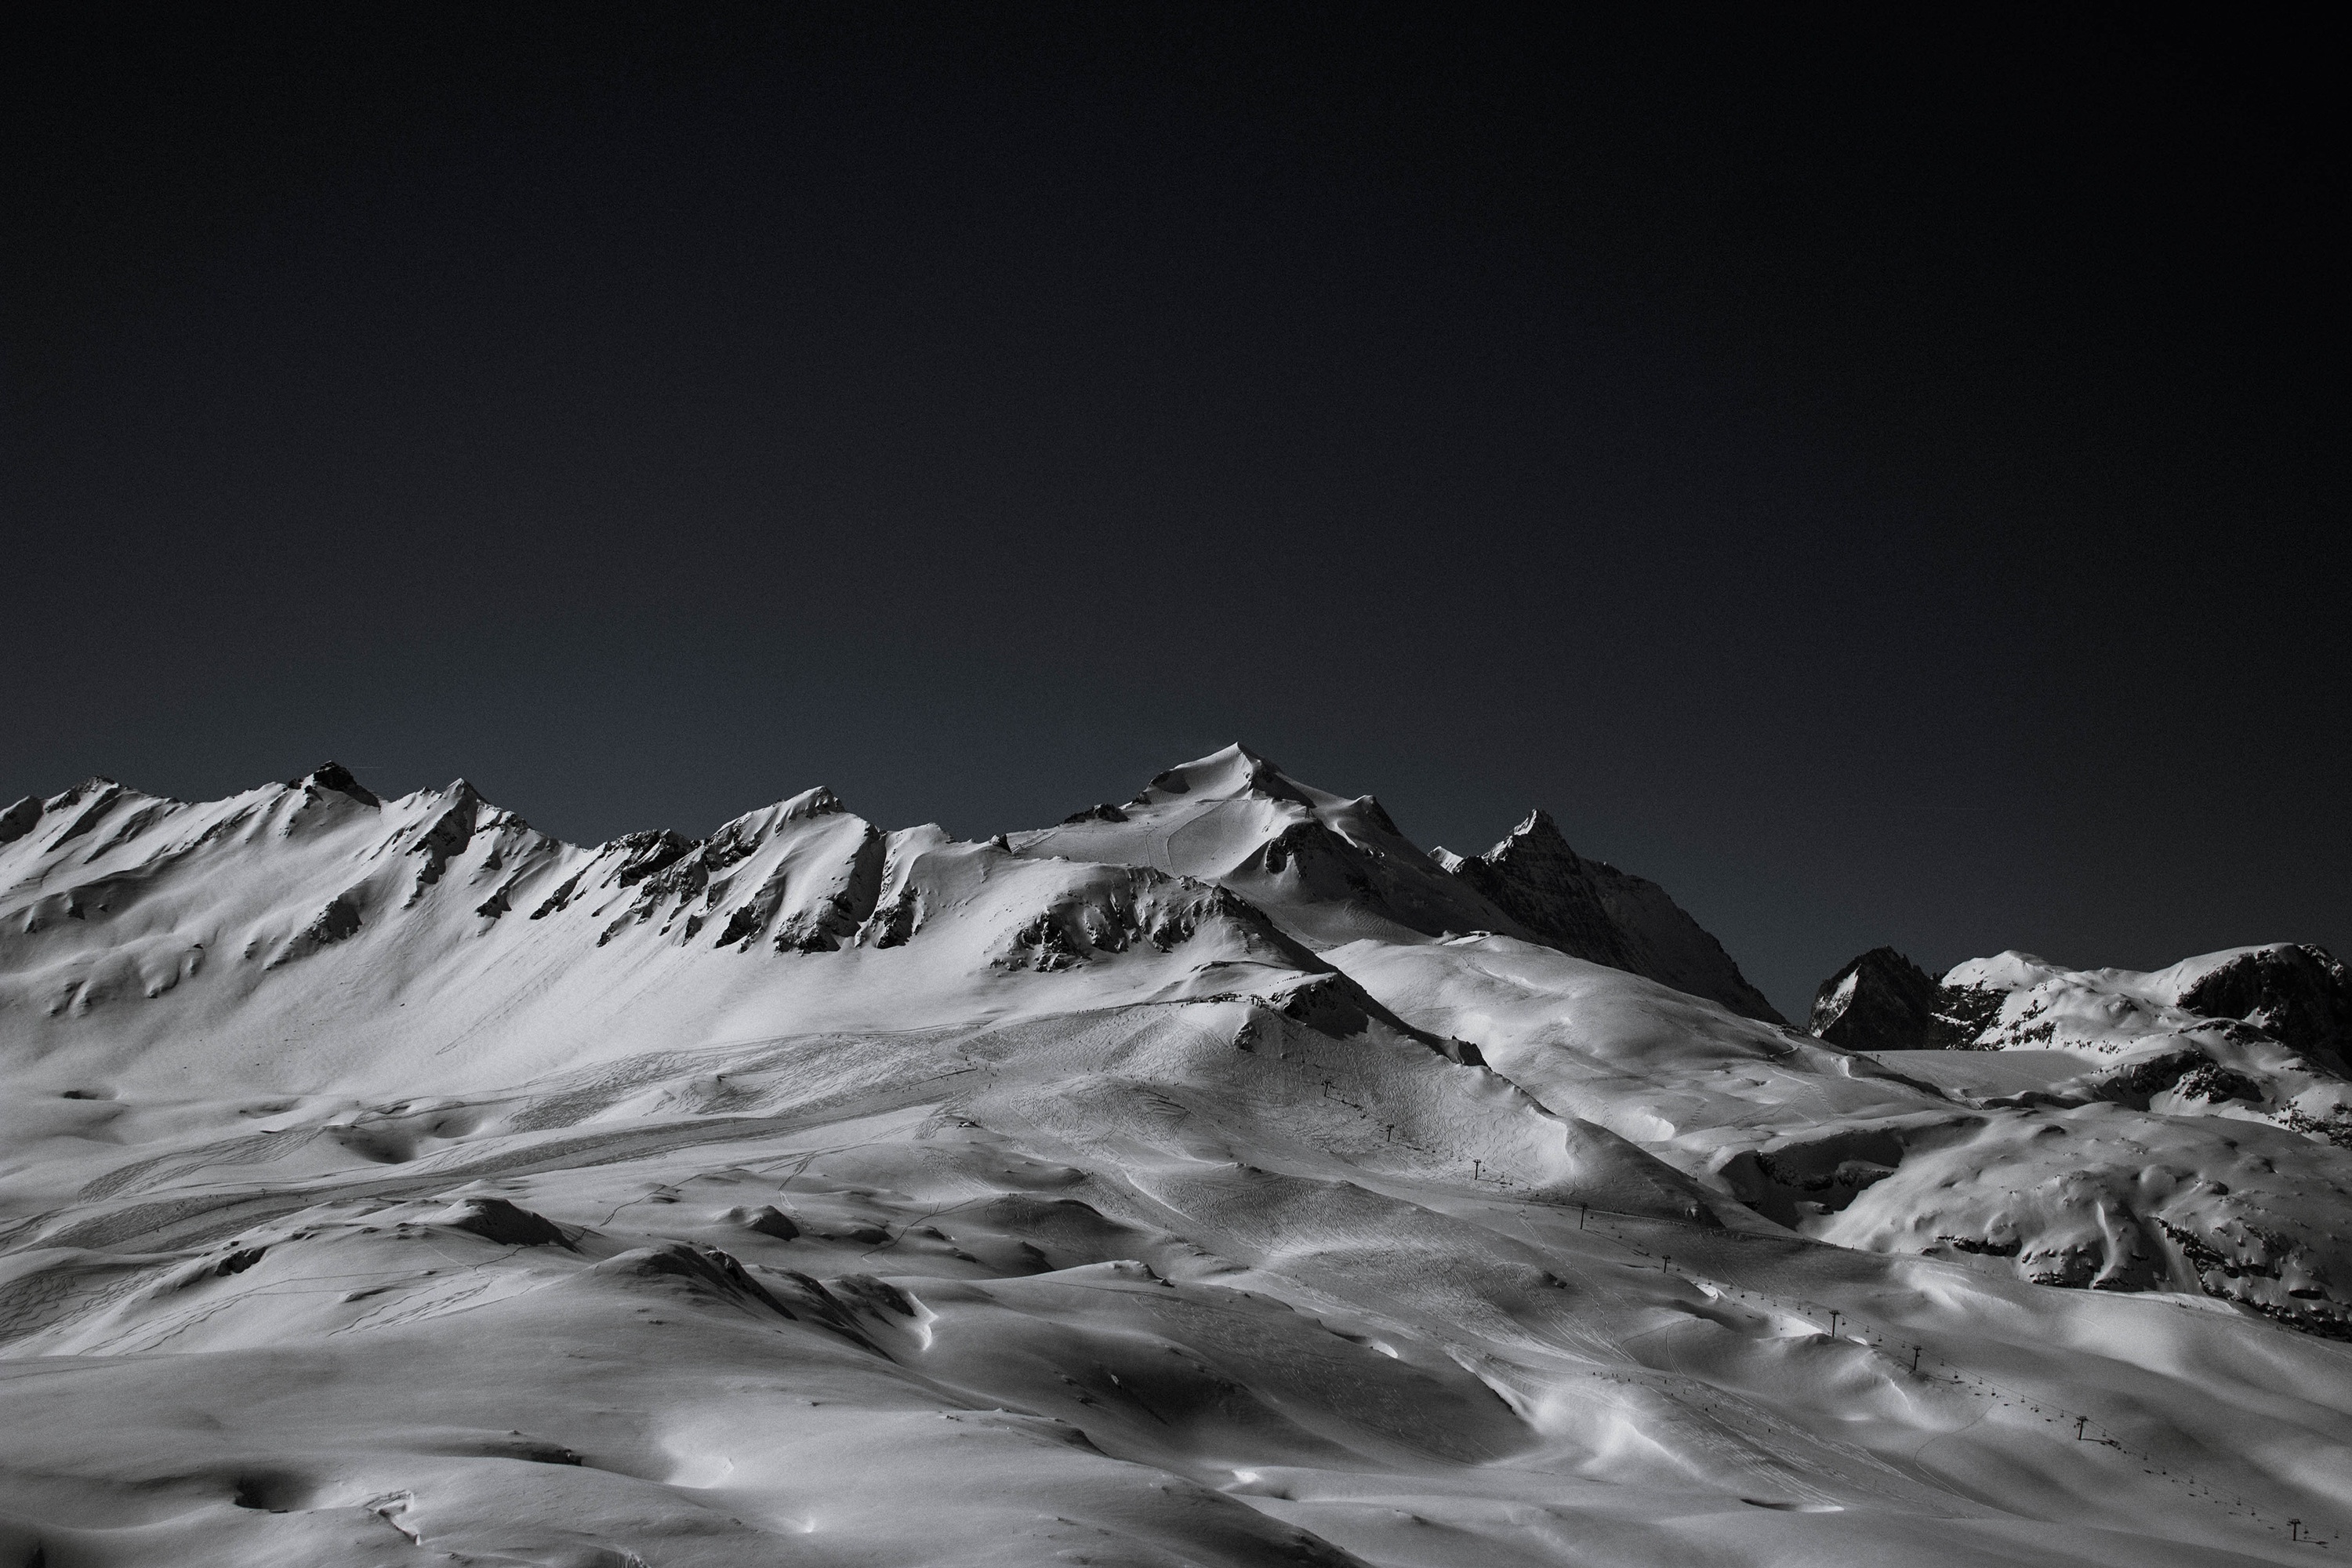
mountain, snow, winter, light, cloud, black and white, white, hill, mountain range, ice, weather, darkness, monochrome, season, peak and black, monochrome photography, mountainous landforms, geological phenomenon